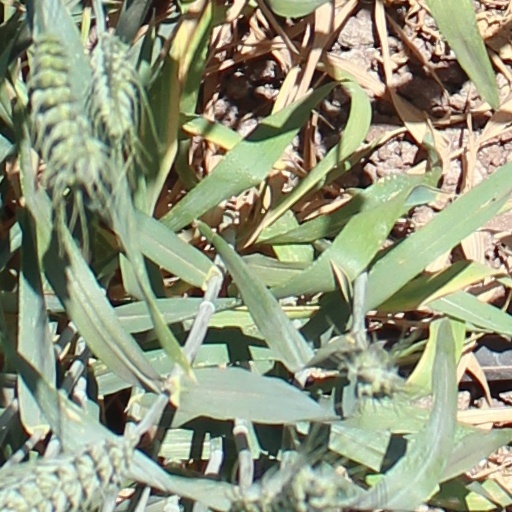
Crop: wheat